Paul Beck Goddard

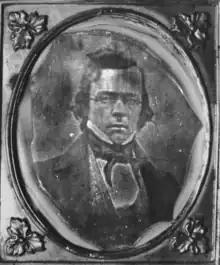
Goddard in a December 1839 daguerreotype by Robert Cornelius

Paul Beck Goddard (c. 1811 - July 5, 1866) was an American physician and editor of medical books who also made pioneering contributions to photography.